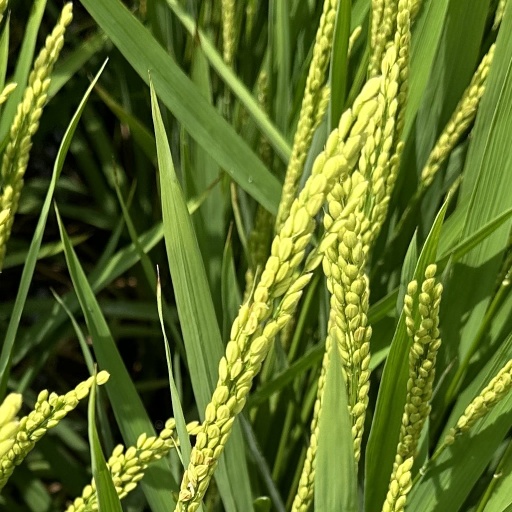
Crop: rice